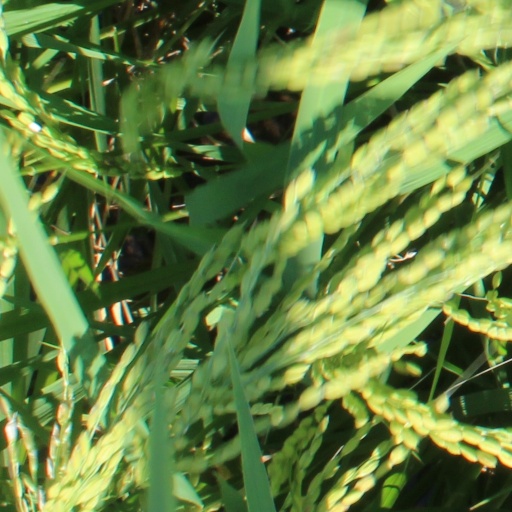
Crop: rice